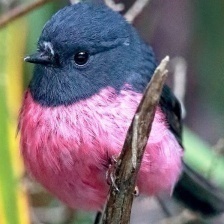
Species: PINK ROBIN
Scientific name: PETROICA RODINOGASTER
ImageNet parent category: robin